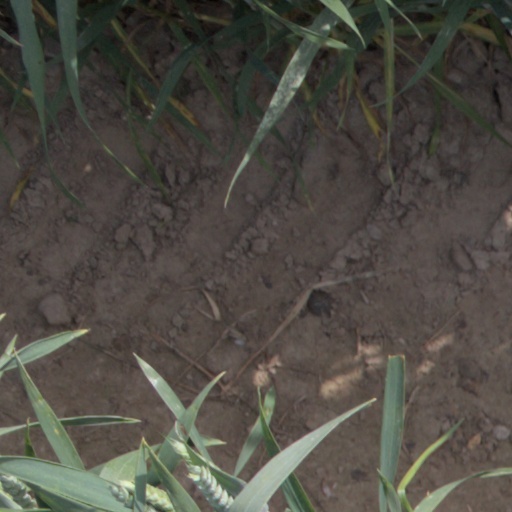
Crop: wheat